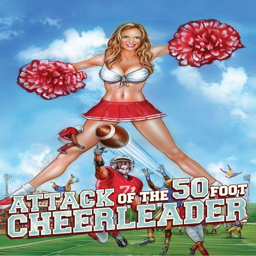
attack of the movie poster